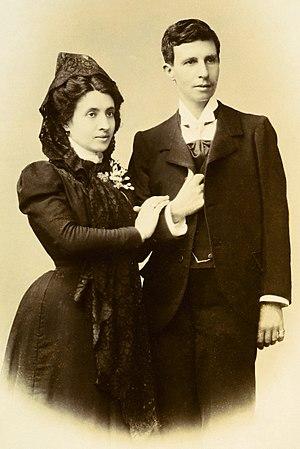
Le premier mariage homosexuel en Espagne depuis l'ère impériale romaine a lieu le 8 juin 1901.
José Sellier Loup est un photographe espagnol origine française qui a lancé le cinéma en Galice.
Elisa & Marcela est un drame, romance et biopic espagnol réalisé Isabel Coixet, sorti en 2019.
L'Église catholique et le mariage gay est un ensemble d'interventions et de positionnement de l'Église catholique dans les discours politiques visant à faire adopter des dispositions législatives et constitutionnelles établissant le mariage comme l’union exclusivement d’un homme et d’une femme, résistant aux efforts des gouvernements et de la société civile visant à établir des unions civiles ou des mariages entre personnes du même sexe.